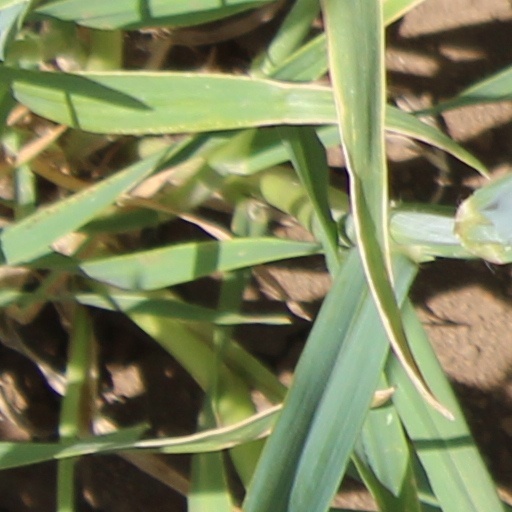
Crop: wheat